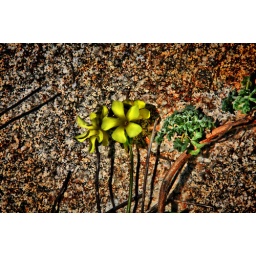
This flower hadgrown next to a small boulder by the beach at the 17 Mile Drive.